CICC-DT

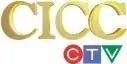
CICC's former logo (1998–2001)

CICC-DT (channel 10) is a television station in Yorkton, Saskatchewan, Canada, part of the CTV Television Network. Owned and operated by network parent Bell Media, it is a semi-satellite of CKCK-DT in Regina. CICC-DT's studios are located on Broadway Street East and 6 Avenue North in Yorkton, and its transmitter is located adjacent to Highway 52, west of the city.